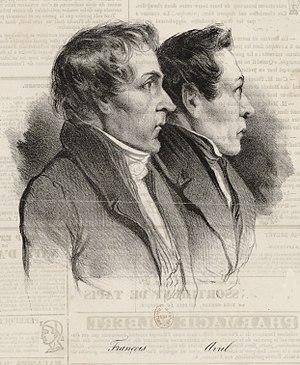
François et Avril, complices de Lacenaire. Lithographie de Pierre Théophile Junca, 1835.
Pierre François Lacenaire, né le 20 décembre 1803 à Lyon, guillotiné le 9 janvier 1836 à Paris, est un escroc et criminel français, qui défraya la chronique. Mis en vedette par la presse avec la complicité des autorités dans un contexte politique dangereux, il se fait connaître comme poète-assassin, à la suite de la publication de ses mémoires et de ses chansons.